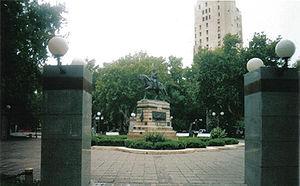
La province de San Luis est une subdivision de l'Argentine située au centre-ouest du pays. Sa capitale est la ville de San Luis.
Villa Mercedes en Argentine, est la seconde ville en importance de la province de San Luis. Elle est située sur les rives du Río Quinto et au croisement des routes nationales RN 7 et RN 8, à une altitude de 512 mètres.
Cet article recense les monuments historiques de la province de San Luis, en Argentine.